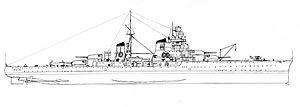
Le Gorizia était un croiseur lourd de classe Zara mis en service dans la Regia Marina dans les années 1930. Nommé en l'honneur de la ville italienne de Gorizia, il est mis sur cale au chantier Odero-Terni-Orlandi de Livourne le 17 mars 1930, il est lancé le 28 décembre 1930 et admis au service actif le 23 décembre 1931.
Le Fiume était un croiseur lourd de classe Zara mis en service dans la Regia Marina dans les années 1930. Deuxième navire de la classe, il est mis sur cale aux Stabilimento Tecnico Triestino de Trieste le 29 avril 1929, il est lancé le 27 avril 1930 et admis au service actif le 23 novembre 1931.
Le Pola était un croiseur lourd de classe Zara mis en service dans la Regia Marina dans les années 1930. Nommé en l'honneur de la ville italienne de Pola, il est mis sur cale au chantier Odero-Terni-Orlando de Livourne le 17 mars 1931, il est lancé le 5 décembre 1931 et admis au service actif le 21 décembre 1932.